Ashurbanipal

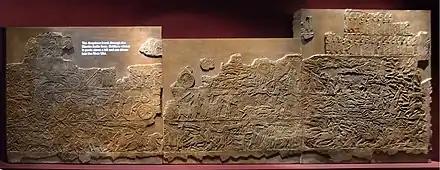
Set of reliefs depicting the 653 BCE Battle of Ulai, between the Assyrians and the Elamite king Teumman.

Ashurbanipal entered the "House of Succession", the palace of the crown prince. He began training for his duties as ruler, learning hunting, riding, scholarship and wisdom, archery, chariotry, and other military arts. Because his father Esarhaddon was constantly ill during his last few years, much of the administration of the empire fell upon Ashurbanipal and Shamash-shum-ukin. Letters between the two heirs from this time show that Ashurbanipal managed the empire's intelligence network, gathering strategic information from abroad and compiling reports for his father.